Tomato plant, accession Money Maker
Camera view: vertical (180 deg); turntable rotation: 330 degrees
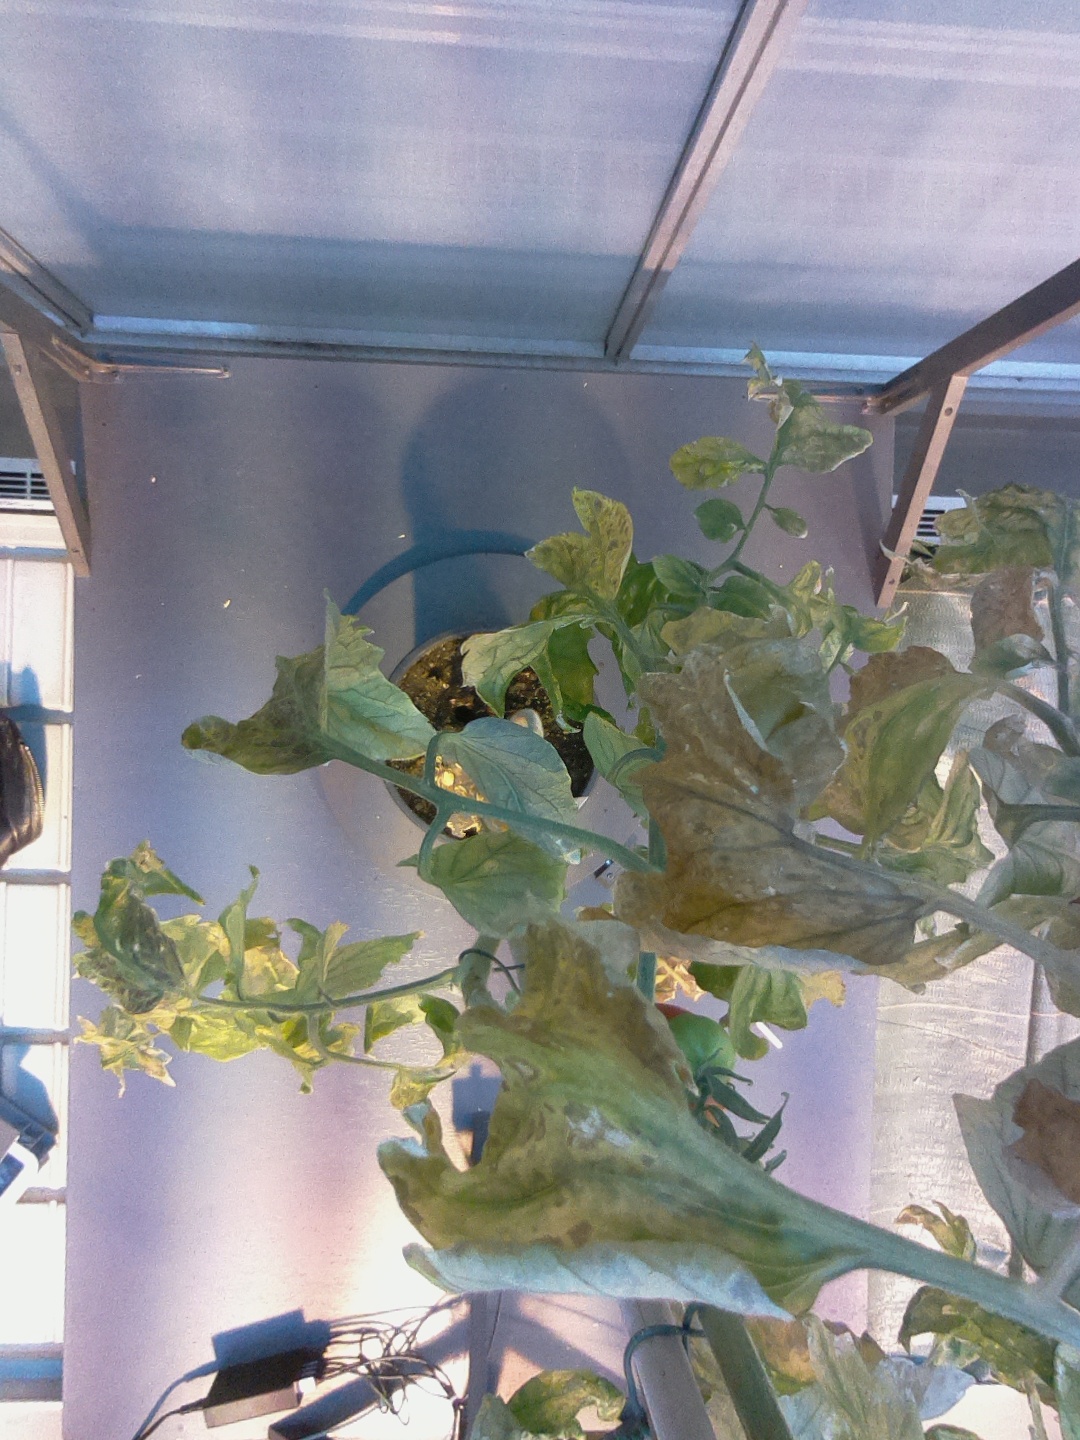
BBCH growth stage 81: 10%-20% of fruits show typical fully ripe color